Pergamon Altar

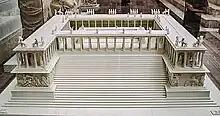
Museum model of the presumed form of the altar in antiquity

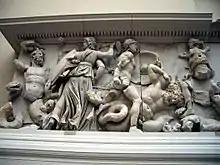
Hecate fights against Clytius (left); Artemis against Otos (right)

The frieze is 113 meters (370'9") long, which makes it the longest surviving frieze of Greek Antiquity after the Parthenon frieze. On the western side it is interrupted by the ca. 20 meter wide stairway, which cuts into the foundation on that side and leads to a superstructure with columns. On both sides of this stairway there are projections constructed and decorated in a manner similar to the rest of the encircling frieze. The three-wing superstructure is relatively narrow compared with the base. The pillars surrounding the superstructure have platforms with profiles and Ionic capitals. There are many statues on the roof: a quadriga of horses, lion griffins, centaurs and deities, as well as uncompleted gargoyles. The upper hall gives a spacious impression thanks to the widely spaced columns. An additional columned hall was also planned for the inner courtyard where the fire altar itself was located, but not implemented. A frieze was installed there at eye level depicting the life of the mythical founder of the city, Telephus. Although no remains of paint have been found, it can be assumed that the entire structure was brightly painted in antiquity.